Liga MX Femenil

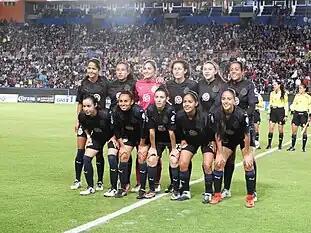
The Chivas Femenil starting lineup that played the first leg of the Apertura 2017 final against Pachuca.

On 5 December 2016, during a general assembly meeting with all Liga MX club owners, former Liga MX President, Enrique Bonilla, announced the formation of the new Liga MX Femenil in an effort to grow and build talent within Mexico. The announcement stated that 16 out of the 18 Liga MX clubs (excluding Puebla and Chiapas due to financial problems) would field U-23 rosters with four U-17 players and up to two overage players.